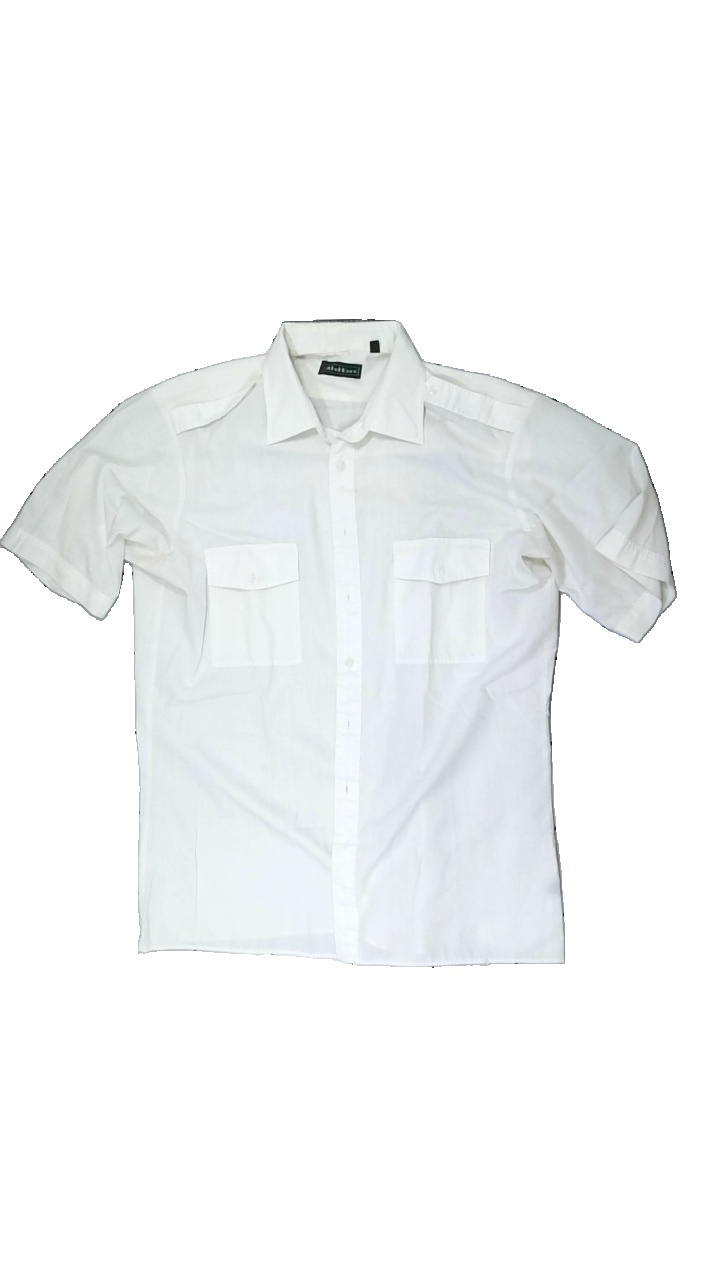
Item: Shirt (Unisex)
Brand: Michel Rene
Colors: White
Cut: Regular
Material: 77% Polyester, 23% Cotton
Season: All
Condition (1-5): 2
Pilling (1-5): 4
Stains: Major
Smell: Minor
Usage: Export
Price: <50